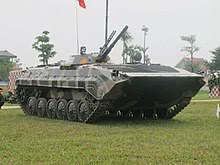
Label: BMP